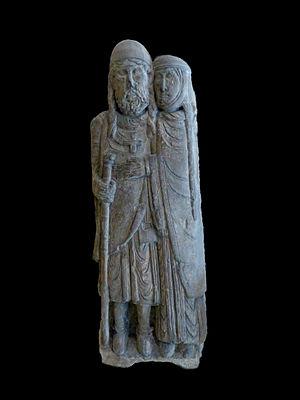
Le retour du croisé, en provenance du prieuré de Belval. Fin du XIIe siècle. Calcaire. Classé MH en 1908. Musée Lorrain.
Portieux est une commune française située dans le département des Vosges en région Grand Est.